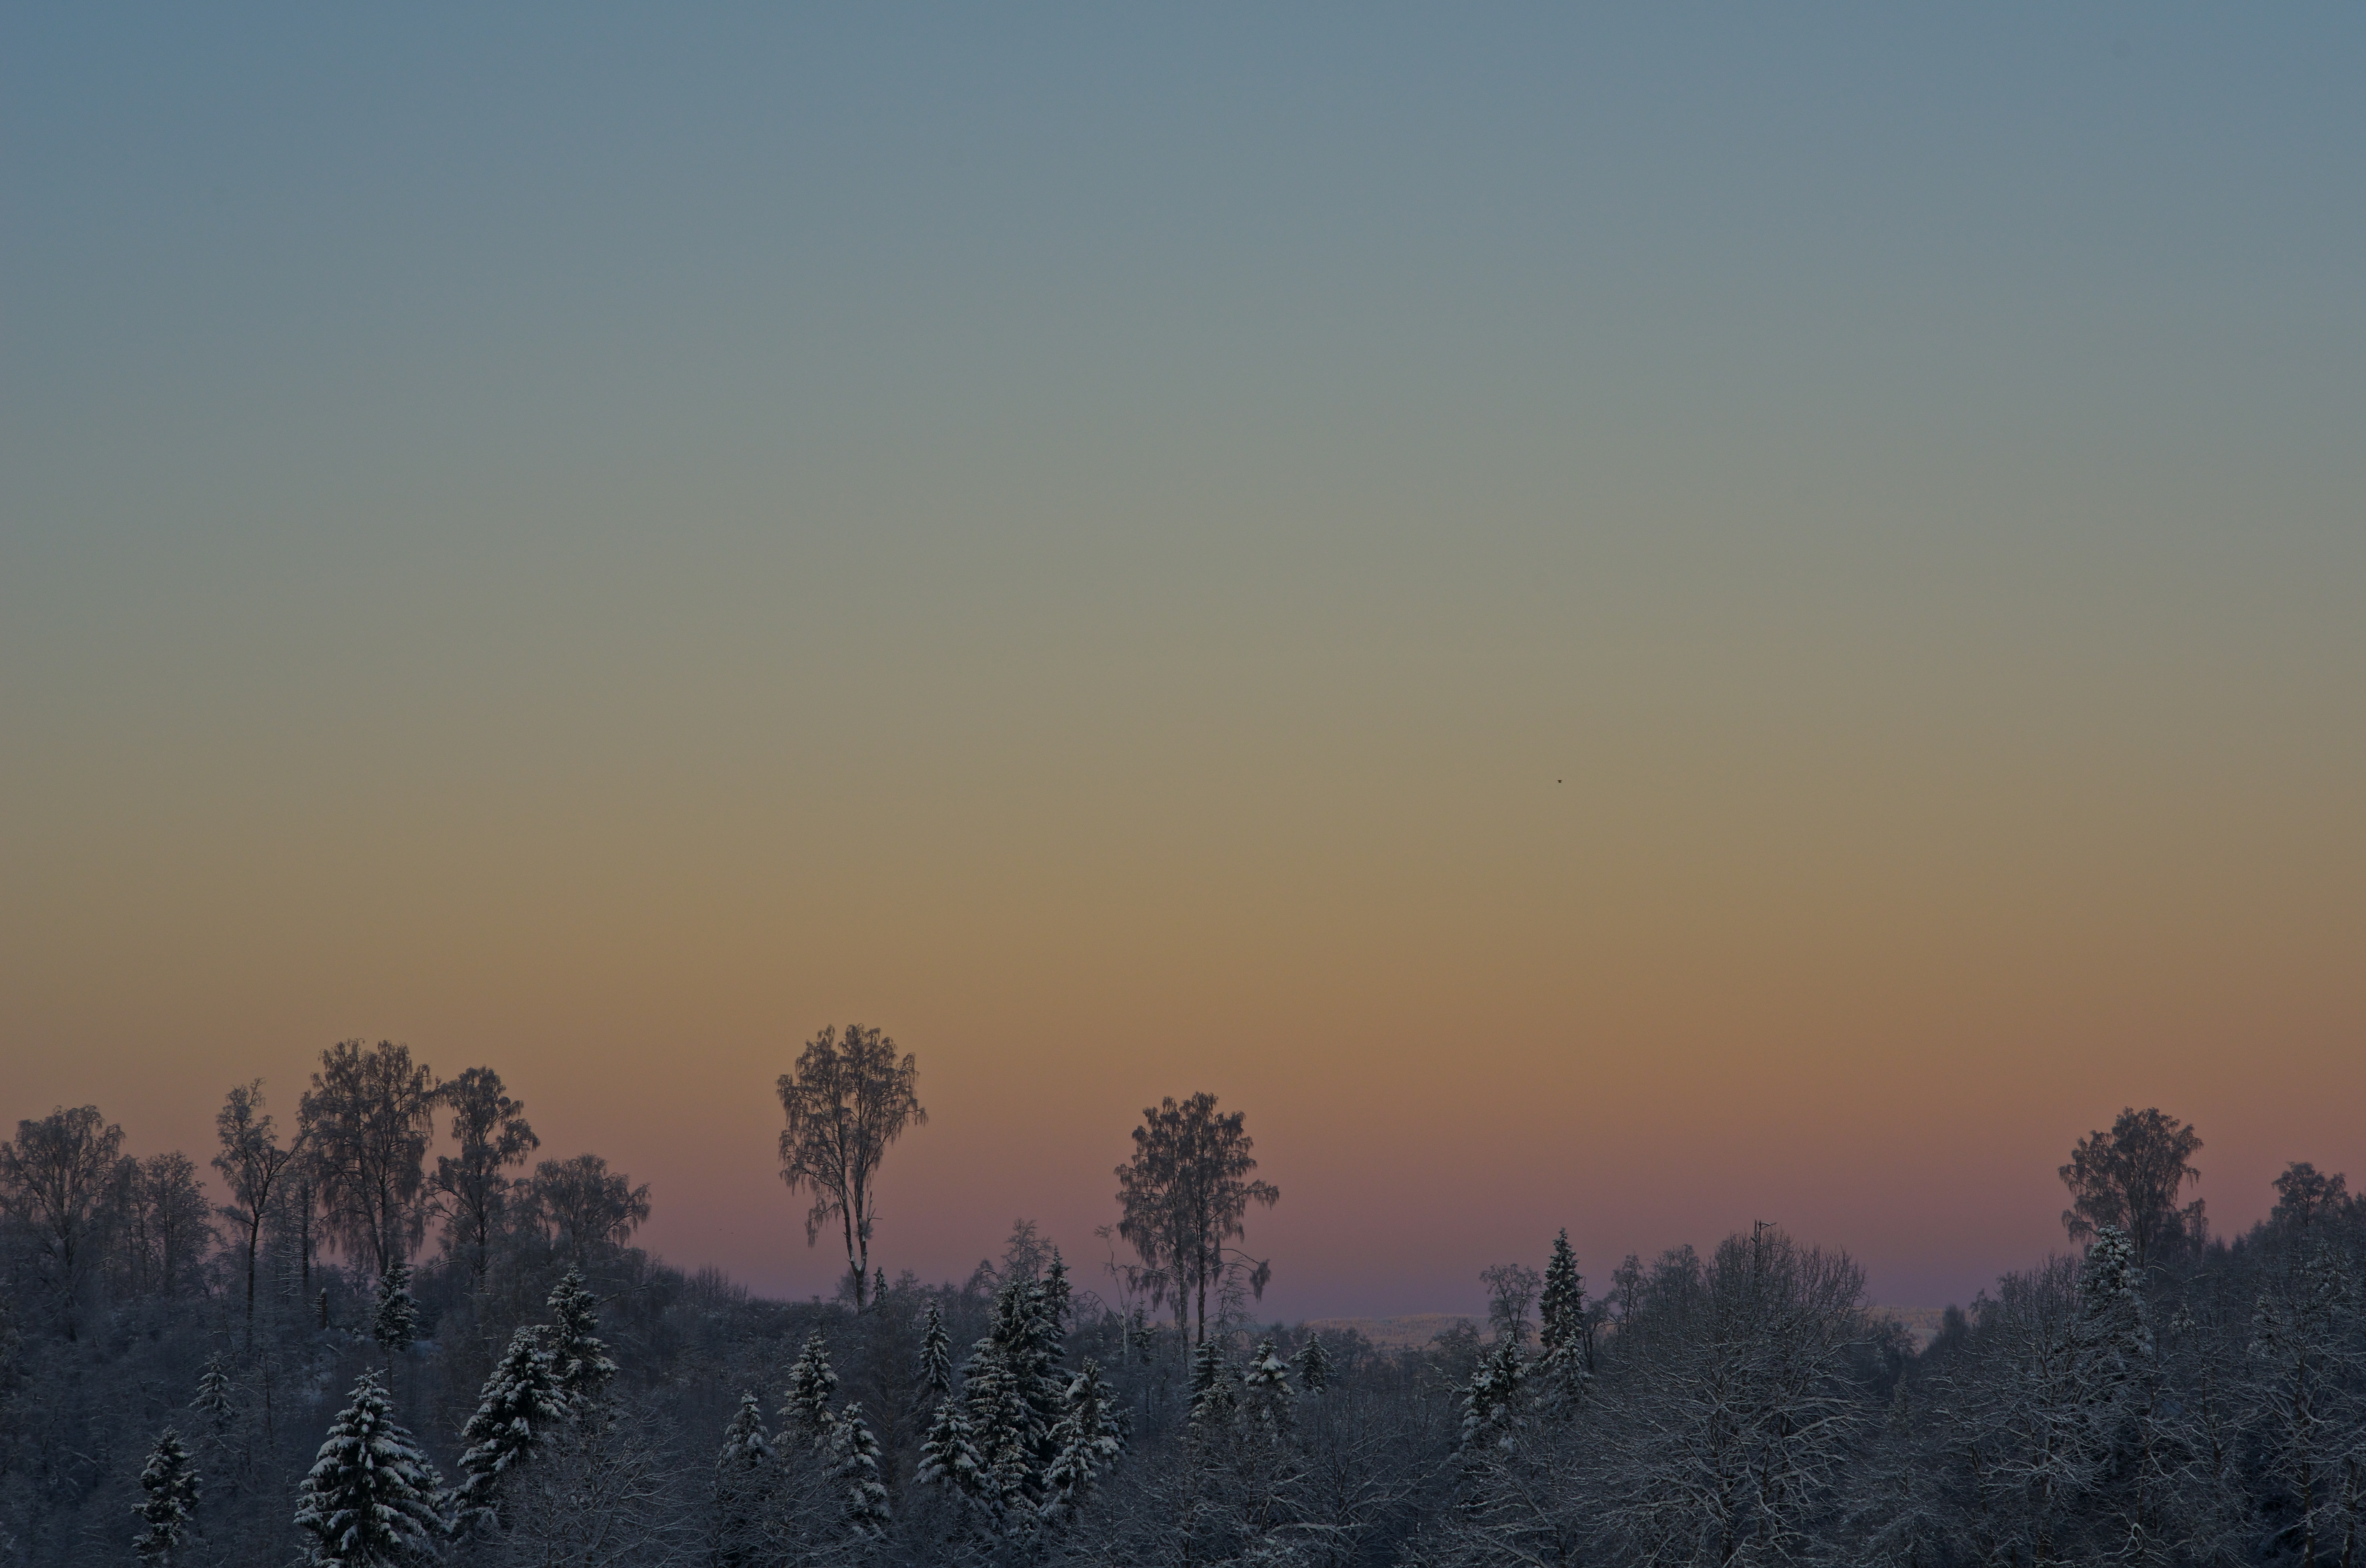
tree, nature, horizon, mountain, cloud, sky, fog, sunrise, sunset, mist, sunlight, morning, hill, dawn, atmosphere, dusk, evening, weather, haze, plain, afterglow, atmospheric phenomenon